Diabrotica balteata

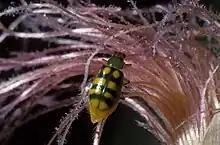
On corn silk

This beetle is 5 to 6 millimeters long. It has a red head and black thorax. The elytra are yellow, marked with three transverse bands in shades of green or blue-green and a narrower longitudinal green line down the center. The pattern of banding is variable and nearly absent in some individuals. The color of the elytra is influenced by the types of plants the beetle eats. The larva is also variable and has three instars. The new larva is white and about 2.3 millimeters long. It may turn yellow as it consumes plant material. The later-instar larva may reach nearly 9 millimeters.